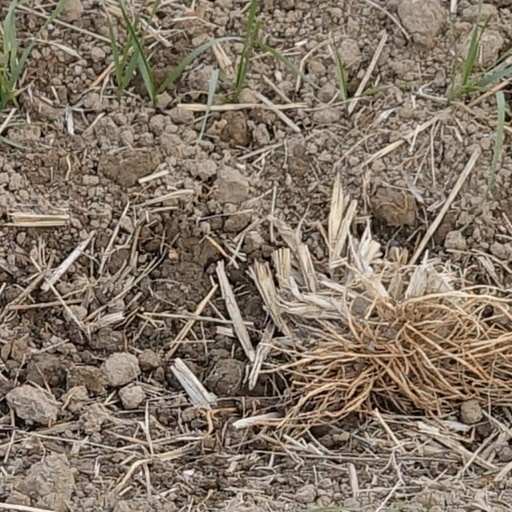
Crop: wheat